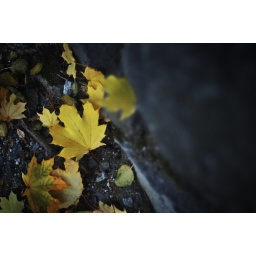
A fallen yellow leaf by the stone wall.